The Bronx

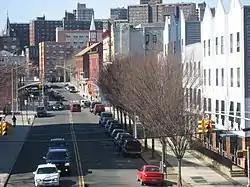
four-story houses along a city street

From the mid-1960s to the early 1980s, the quality of life changed for some Bronx residents. Historians and social scientists have suggested many factors, including the theory that Robert Moses' Cross Bronx Expressway destroyed existing residential neighborhoods and created instant slums, as put forward in Robert Caro's biography "The Power Broker". Another factor in the Bronx's decline may have been the development of high-rise housing projects, particularly in the South Bronx. Yet another factor may have been a reduction in the real estate listings and property-related financial services offered in some areas of the Bronx, such as mortgage loans or insurance policies—a process known as redlining. Others have suggested a "planned shrinkage" of municipal services, such as fire-fighting. There was also much debate as to whether rent control laws had made it less profitable (or more costly) for landlords to maintain existing buildings with their existing tenants than to abandon or destroy those buildings.